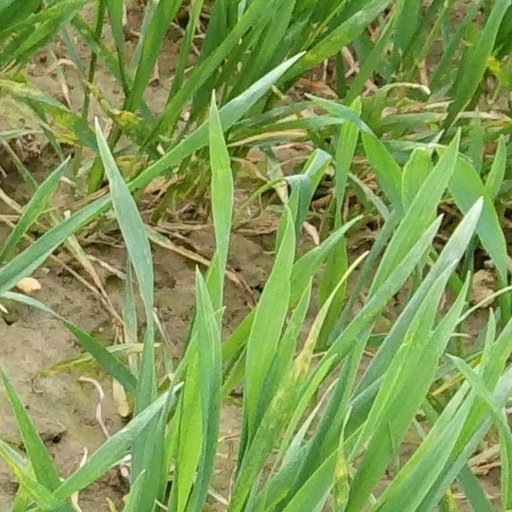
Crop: wheat